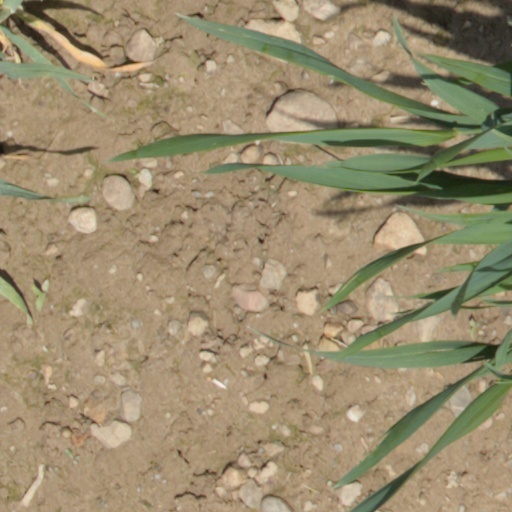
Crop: wheat